History of Kuwait

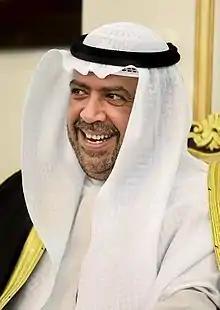
Sheikh Ahmad Al-Fahad during a press conference in Tehran

In November 2018, Sheikh Ahmad Al-Fahad, along with four other defendants, were charged in Switzerland with forgery related to the fake coup video. Shortly thereafter, Sheikh Ahmad Al-Fahad temporarily stepped aside from his role at the International Olympic Committee, pending an ethics committee hearing into the allegations.